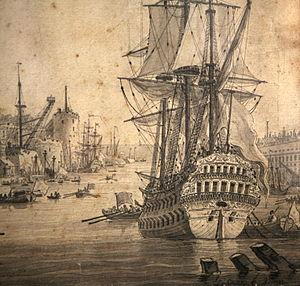
Recouvrance est le nom d'un quartier historique de Brest situé rive droite de la Penfeld, la rivière le long de laquelle Brest s'est construite, avec son arsenal militaire. Le nom Recouvrance vient du fait que dans la paroisse de Sainte-Catherine, on honorait une statue de vierge, Notre-Dame de Recouvrance qui a donné son nom au quartier. Recouvrer la terre c'est retrouver la terre : on priait Notre-Dame de Recouvrance pour faire un bon retour à sa terre de départ.
La Penfeld [pɛ̃fɛl], est un fleuve côtier français, long de 16 km, sur la rive gauche duquel s'est développée la ville de Brest, dans le Finistère.
L’Académie de marine désigne deux institutions différentes, dont la seconde est héritière de la première. Une Académie de marine est créée par Louis XV à Brest en 1752. Devenue Académie royale de marine, elle se réunit à Brest jusqu’à sa suppression en 1793. Une nouvelle Académie de marine, perpétuant la mission de l'Académie royale ayant existé à Brest au XVIIᵉ siècle, est fondée à Paris en 1921 sous la forme d'une association, puis d'un établissement public d'État.